Ilanskaya railway station

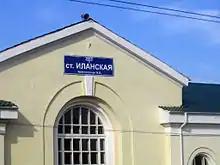
Ilanskaya station in 2006

The Ilanskaya railway station is an important station on the Trans Siberian Railway that serves the town Ilansky, Ilansky District of Krasnoyarsk Krai, Russia.